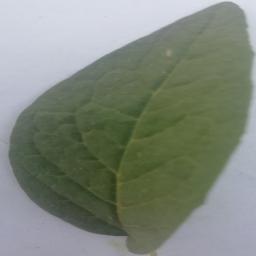
Etiqueta: Sana